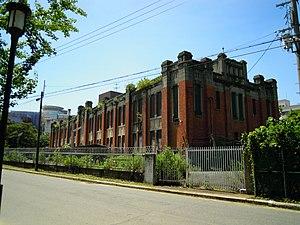
L’ arsenal d’Osaka était une fabrique d’armes d’État de l’ armée impériale japonaise située à Osaka, en activité entre 1870 et 1945.